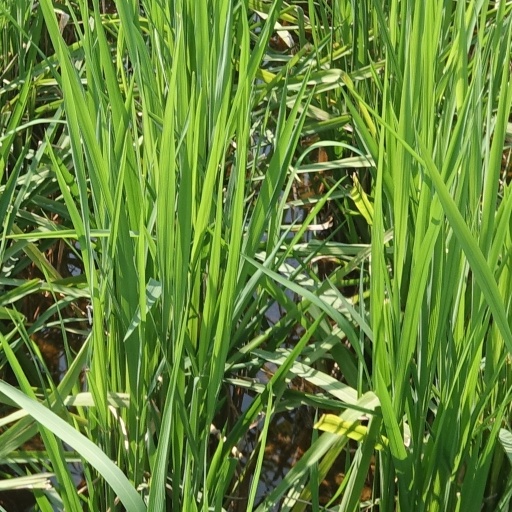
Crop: rice